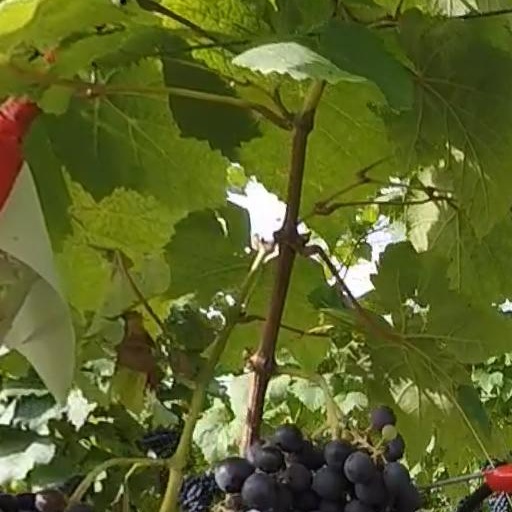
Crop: grape